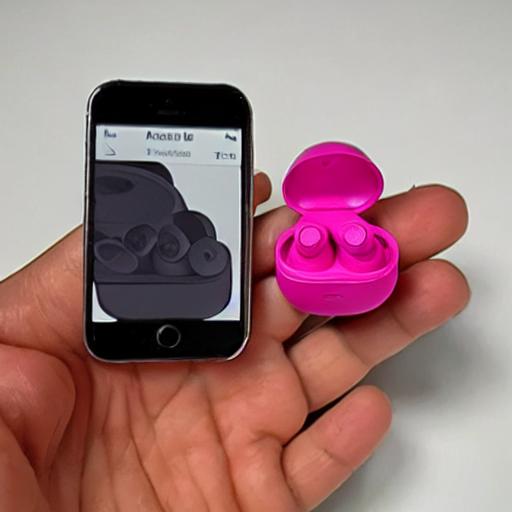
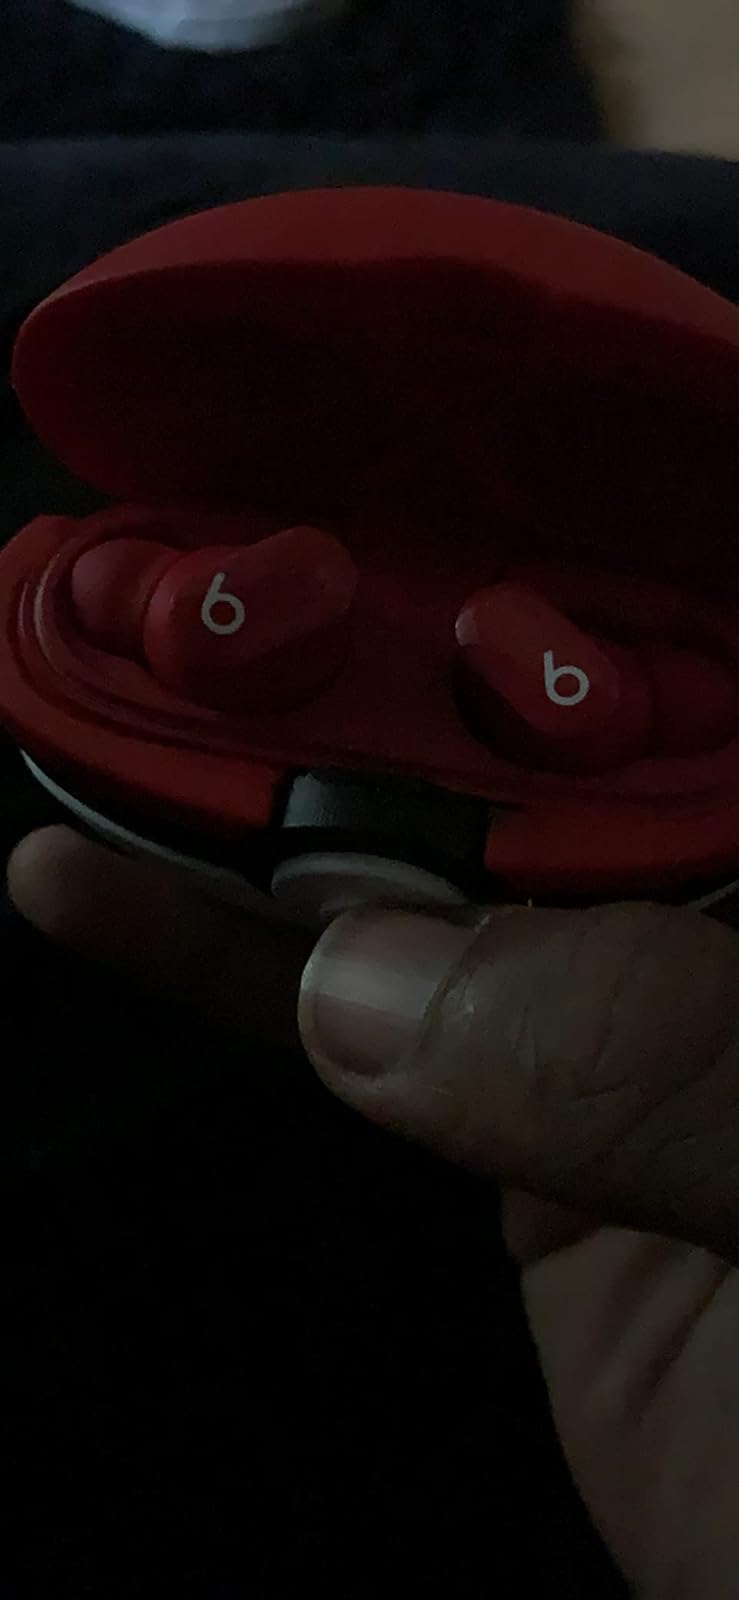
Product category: earbuds
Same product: no